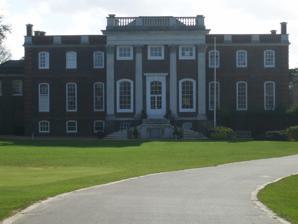
Building: Sudbrook Park, Petersham
Country: United Kingdom
Year built: 1728
House and Park in Petersham, London For other places with the same name, see Sudbrook . Sudbrook House Alternative names Sudbrooke House, Sudbrook Park General information Architectural style Palladian Town or city Petersham Country England , United Kingdom Coordinates 51°26′23.2″N 0°17′49.6″W / 51.439778°N 0.297111°W / 51.439778; -0.297111 Construction started 1726 Completed 1728 Owner Richmond Golf Club Technical details Floor count 2 Design and construction Architect(s) James Gibbs Designations Grade I listed building Listed Building – Grade I Official name Richmond Golf Club Sudbrook Park Designated 10 January 1950 Reference no. 1252877 Sudbrook Park in Petersham (now in the London Borough of Richmond upon Thames ) was developed by John Campbell, 2nd Duke of Argyll in the early 18th century. Sudbrook House , designed for Argyll by James Gibbs and now Grade I listed by Historic England , is considered a fine example of Palladian architecture . The house and its surrounding park have been the home of the Richmond Golf Club since 1891. Sudbrook Sudbrook takes its name from the stream Sudbrook (or South brook), that flows down from the adjacent hill through Ham and Petersham where it joins the River Thames . Sudbrook is first recorded as a hamlet of Petersham in 1255. In 1266 "Gilbert de Suthbrok" and "Geoffrey de Suthbrok" were mentioned in the context of a dispute over endowment of the chaplain between the parishioners of Petersham and Merton Priory . In 1550 there is record of a lawsuit as to the ownership of half a tenement called "Underhylle" and half a tenement called "Sudbrooke". These copyhold premises of the manor of Petersham, included a house and 30 acres (12 ha) of land, meadow, and pasture in Petersham. At a court held in 1637 a customary cottage in Sudbrook, with a parcel of pasture and part of a close, was surrendered by Thomas Cole and John Yeates to the use of John Hewson and William Bell in payment of certain sums to the poor of Petersham, Ham , and West Sheen . About the same time Charles I enclosed Richmond Park . Nicholas Lane 's 1632–1637 map shows that much of the area now associated with Sudbrook Park was amongst the few parts of the new park previously held by the crown; "Sudbrook", "Warren" and "Berrygrove". Sudbrook House and Park The Argylls John Campbell, 2nd Duke of Argyll was the eldest son of Archibald Campbell, 1st Duke of Argyll . His mother was Elizabeth Tollemache, daughter of Elizabeth, 2nd Countess of Dysart and Sir Lionel Tollemache, 3rd Baronet . He was born in his mother's family home Ham House nearby. Argyll pursued a military career from an early age and fought and deterred the Old Pretender ’s troops at the battle of Sherrifmuir in 1715, thus consolidating George I 's position as King. Argyll began to purchase much of what became Sudbrook Park from 1712 onwards, firstly 20 acres (8.1 ha) of Petersham field, then, to the south, in 1715 17 acres (6.9 ha) of the former "Hatch Court", the earliest record of which dates from 1562 as part of the manor of Canbury . He was later granted a lease of 30 acres (12 ha) of adjacent land in Richmond Park by George II in 1726. James Gibbs was contracted to design a new home for Argyll and construction was completed by 1728. The house consists of two square wings connected by a large central hall, on either side of which was a portico with Corinthian columns and balustraded parapet. The south portico was closed in later [ when? ] with brick walls built between the columns, and now serves as a smoking-room. The hall, now the dining-room known as the "cube room", extends the height of two stories; it has a marble fireplace with a bevelled mirror, over which are the Duke of Argyll's arms. The carved marble chimney is the work of Flemish sculptor, Jan Michiel Rysbrack . The walls are divided into panels by fluted Corinthian pilasters with a rich cornice , over which is a cove with circular lights and panels. The doorheads in the hall are carved with trophies of arms. The doorways in the later hall to the north of the large hall also have carved architraves and heads. There are stairs at both ends of the building with twisted balusters, etc. A double flight of stone steps leads up to both main entrances. A later wing, connected to the main house by a long narrow passage, extends to the northwards, east of it. An arched lodge stands at the entrance to the park to the north of the house. Argyll and his second wife, Jane Warburton, had four daughters that survived to adulthood but no male heirs. The annex to the west of the house is known as "the Young Ladies House" and was built for them. Caroline Campbell and the Buccleuch family Argyll died at Sudbrook in 1743. The title and other property passed to his brother, Archibald Campbell, 3rd Duke of Argyll . Sudbrook passed to his eldest daughter and co-heir Lady Caroline Campbell . Caroline married Francis Scott, Earl of Dalkeith , eldest son and heir apparent of Francis Scott, 2nd Duke of Buccleuch . Caroline extended the estate by purchasing additional land from the crown in 1784. Lord Dalkeith died in April 1750, before his father. Caroline remarried Charles Townshend and was widowed again in 1767. Caroline was created Baroness of Greenwich in 1786. She resided at Sudbrook until her death on 11 January 1794, aged 76. The estate descended to Dalkeith's son, Henry Scott, 3rd Duke of Buccleuch . Henry died at Dalkeith Palace , Midlothian , Scotland, on 11 January 1812, aged 65 and ownership of Sudbrook passed to Charles Montagu-Scott, 4th Duke of Buccleuch and Queensberry . On his death in 1819 the family sold the Sudbrook estate. A copy of the sale catalogue dated 3 August 1819 survives in the archives at Boughton House . 19th century The property was purchased by Sir Robert Wilmot-Horton, 3rd Baronet who died at Sudbrook in 1842. In 1844 Dr Weiss, then Dr James Ellis, established a hydropathy clinic at Sudbrook Park, which ran for about twenty years. Ellis faced a charge of manslaughter in 1846 when a patient died following the cold water-treatment but the charge was dropped. Charles Darwin was amongst the clients, visiting Sudbrook in 1860. In 1853 the Crown Estate repurchased the freehold, and the lease was held by The Richmond Golf Club from 1891. A private hotel operated at the site from 1886. In March 2016 the freehold was sold by The Crown Estate to The Richmond Golf Club Limited, and the golf club continues there to this day. 20th century: listing In 1950 the house was designated as a Grade I listed building . Sudbrook Lodge and Sudbrook Cottage The James Gibbs house in Sudbrook Park is and was sometimes referred to as Sudbrook Lodge , yet, confusingly, this name is also held by a different, 17th-century, Grade II listed building , situated nearby on the A307 road at Ham Common . Rebuilt in about 1680 by Elizabeth Wigington, daughter of a timber merchant, the property was reputedly occupied at one time by Nell Gwynn around the time of the birth of Charles II's illegitimate son, Charles Beuclerk , though that would have pre-dated the building's reconstruction. Wigington's descendants sold land to the north to the Argylls which became the kitchen garden of the park, more recently developed as a small residential area called Sudbrook Close. The Wigington family also developed a terrace of cottages to the east, towards Ham Gate, one of which, Sudbrook Cottage was, for many years, the residence of writer, playwright and public speaker Beverley Nichols . References